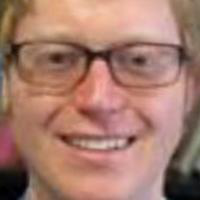
Age group: age 41-55